Tamme-Lauri oak

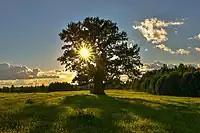
The Tamme-Lauri oak

The Tamme-Lauri oak is a large common oak. It is the thickest and oldest tree in Estonia and is located in Antsla Parish, Võru County. The height of the tree is , and the circumference is , measured from the ground. According to researchers, the tree was planted around 1326.